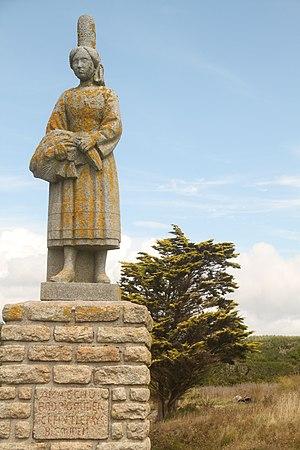
Situé à Plouhinec dans le Finistère, Pors Poulhan est une petite crique qui marque le partage des eaux entre le Cap Sizun et le Pays Bigouden. Bretagne Sur la rive Sud, la statue de la Bigoudène, sculptée par René Guillevic
René Quillivic, né le 13 mai 1879 à Plouhinec et mort le 8 avril 1969 à Paris, est un sculpteur, peintre, graveur et céramiste français.
Plouhinec [pluinɛk], Ploeneg en breton, est une commune française du Cap Sizun, du département du Finistère en région Bretagne. Elle fait partie de la communauté de communes Cap Sizun - Pointe du Raz.